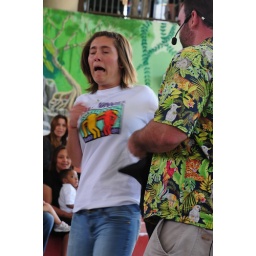
This girl reached in a bag and pulled out a SNAKE!!!